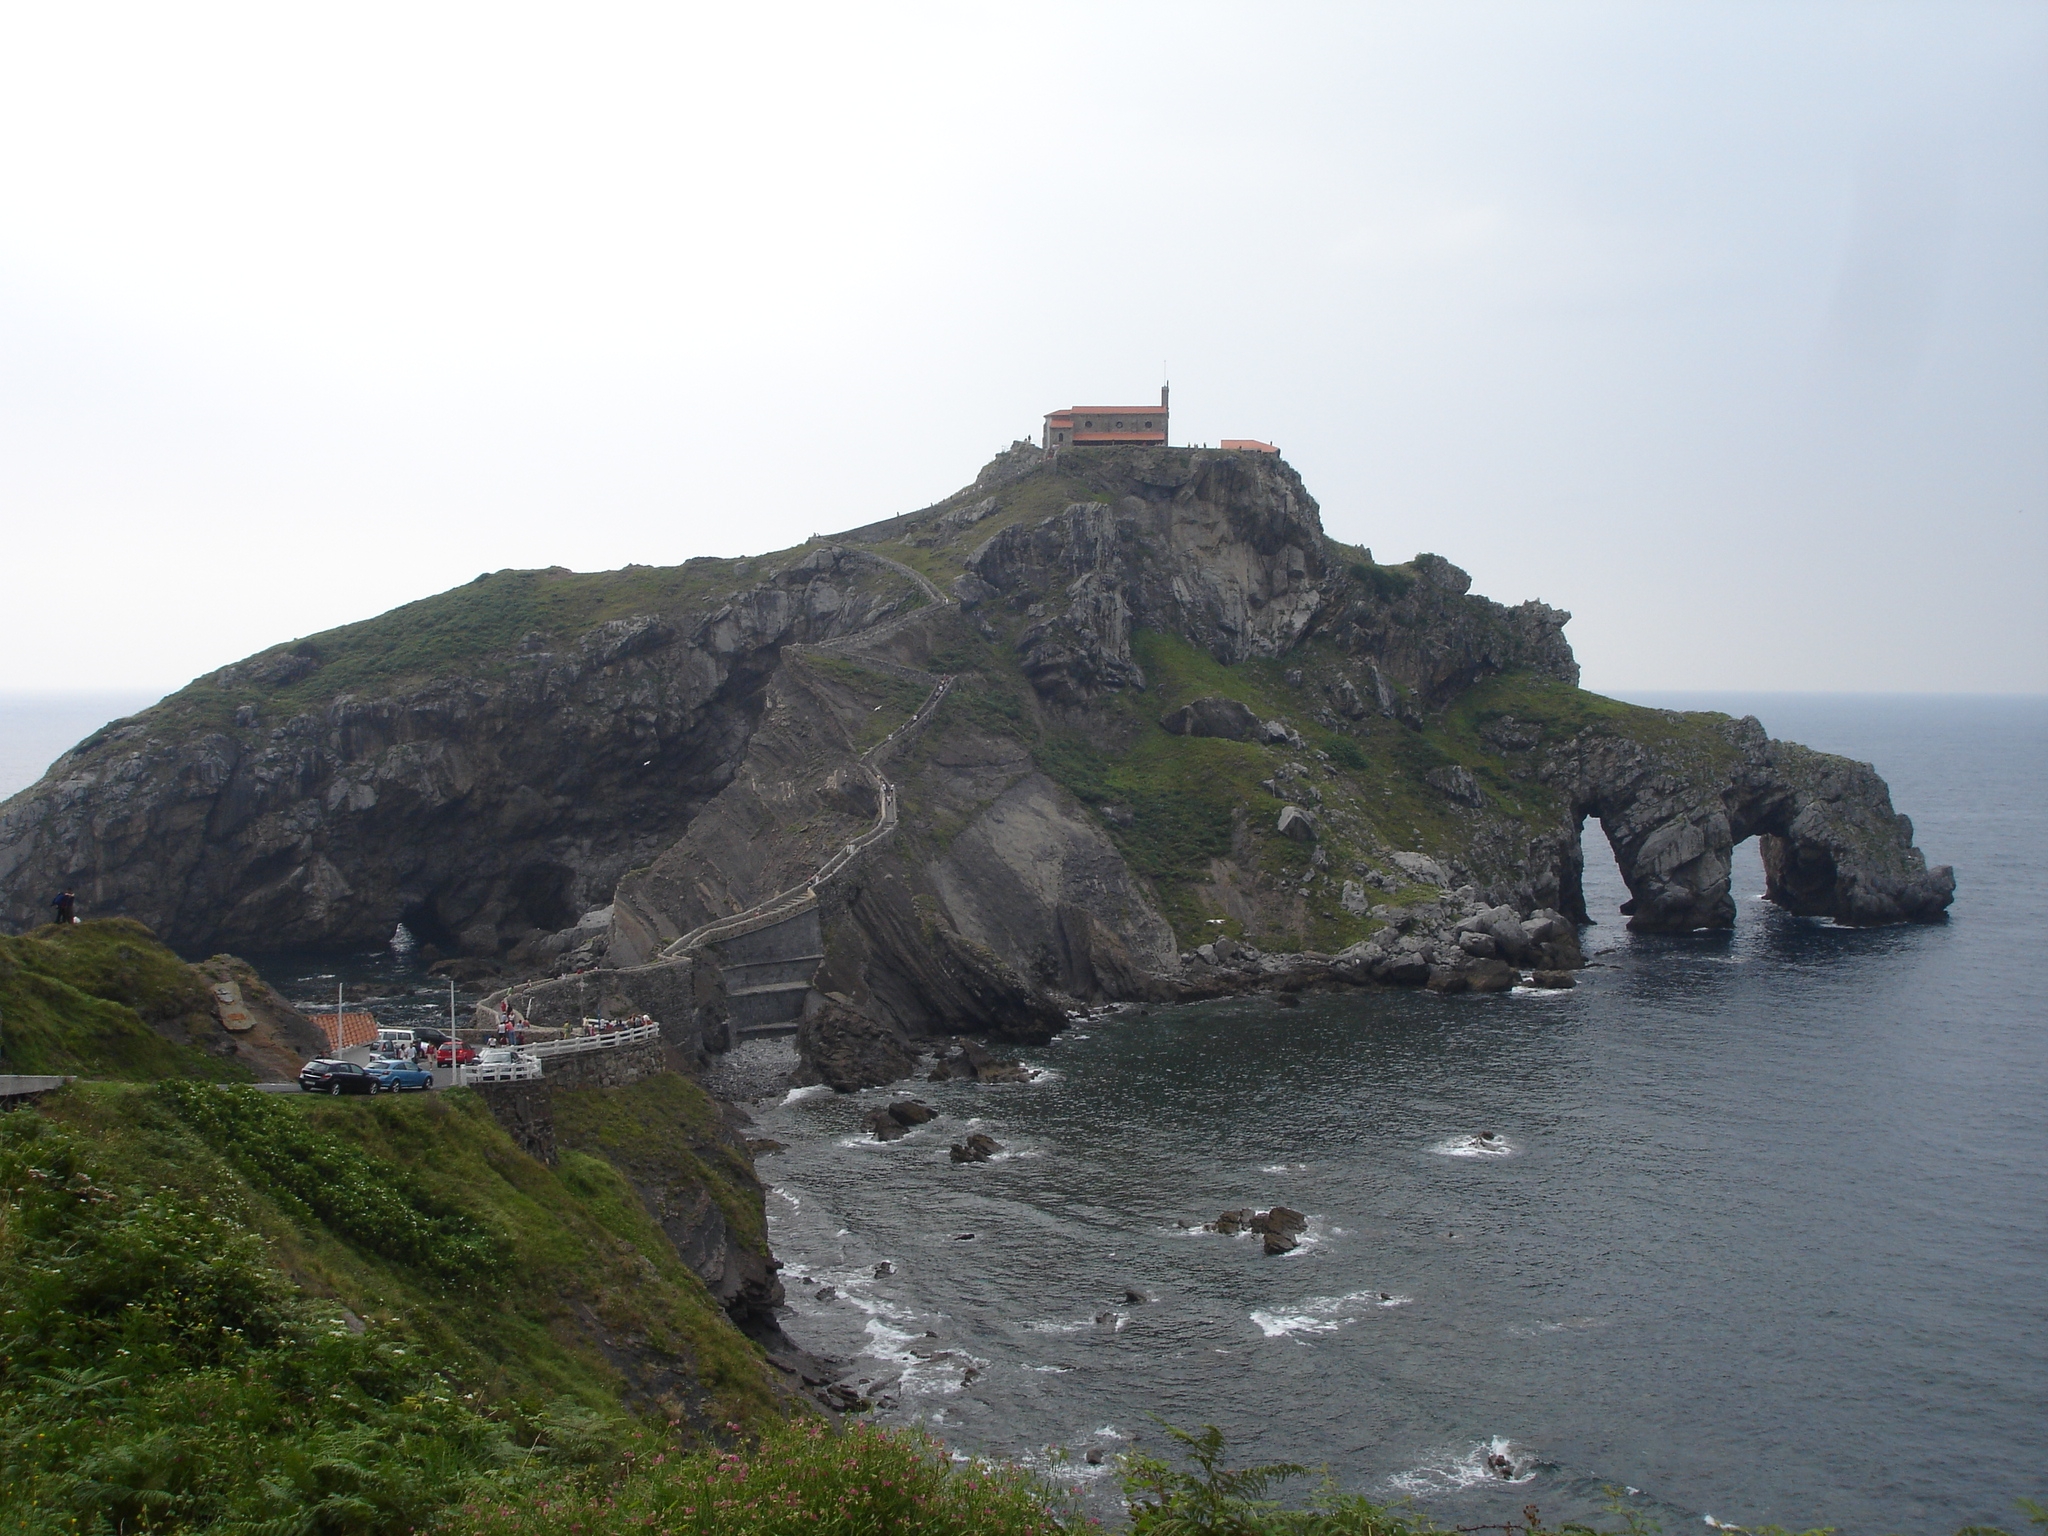
bow, sea, wave, cliff, water, sky, mountain, coastal and oceanic landforms, natural landscape, terrain, bedrock, formation, landscape, headland, klippe, outcrop, hill, wind wave, horizon, escarpment, cape, rock, peninsula, island, coast, ocean, sound, bay, cove, Raised beach, inlet, promontory, lake, tourism, loch, batholith, erosion